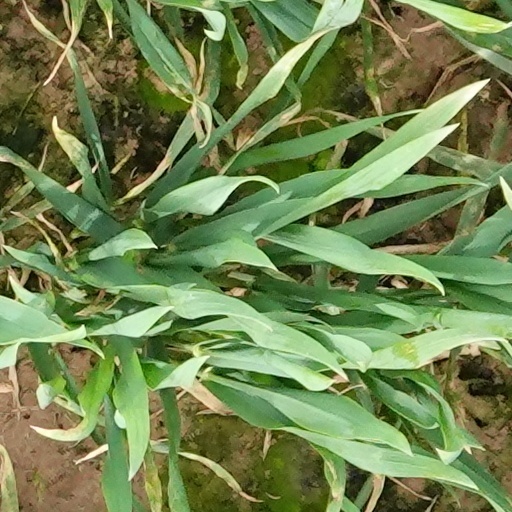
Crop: wheat